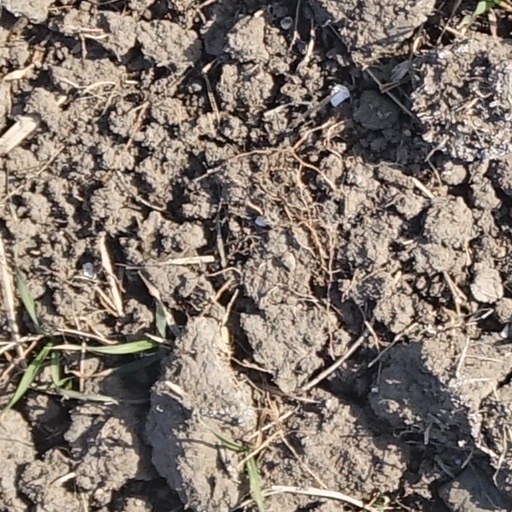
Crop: wheat